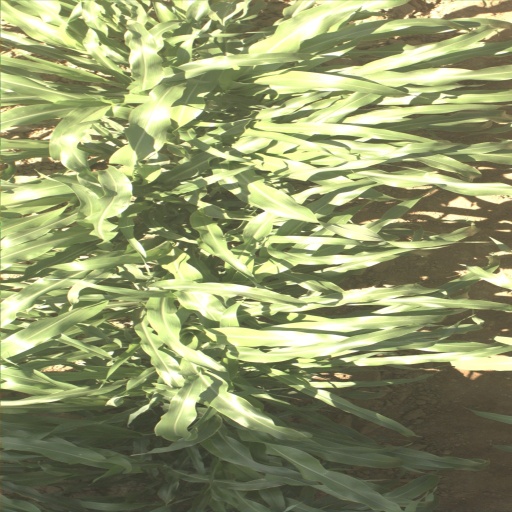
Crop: sorghum